Watten (card game)

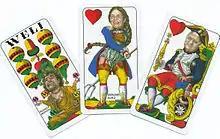
Cards by artist, Egon Rusina Moroder, with famous South Tyrolese figures: Reinhold Messner, Eva Klotz and Luis Durnwalder.

In the South Tyrolean variant, Blind Watten ("Blindwatten"), also called Ladinian Watten ("Ladinisch Watten" or "Latinern"), neither "Deuten" nor discussing tactics are allowed. This considerably increases the difficulty of the game because the two partners who have not bet must either guess or find out by observation what was bet.